Francisco Pérez (governor)

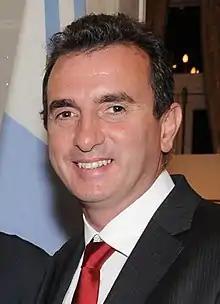

Francisco Pérez (born May 9, 1969) is an Argentine lawyer and politician elected Governor of Mendoza Province in 2011.